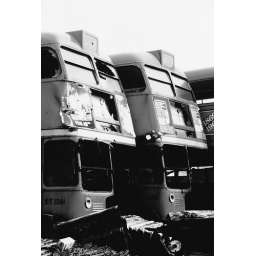
Ex LT RT's 1361 &amp;amp; 4338 , both with roof box bodies in a scrap yard 1970's.